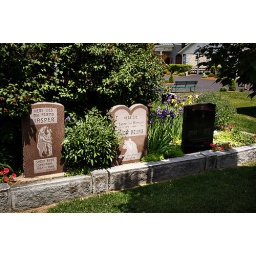
Some of the bear family who have passed on, buried in a beautiful flower garden.